Lushnjë

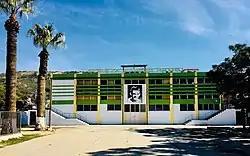
A. Roza Haxhiu Stadium

Lushnje is in a hot Mediterranean summer type of climate. Lushnje is in the middle plains and flatland. This land is used for growing crops and raising animals. It is 30 km to Divjakë-Karavasta National Park with wetland and beaches and a lagoon. There is a Reservoir in a village in Kashar, Lushnje with many farmlands around it and a connecting canal known as Perrio. Lushnje also has many olive oil trees and is one of the leading olive oil-producing places in Albania.